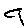
Label: 9